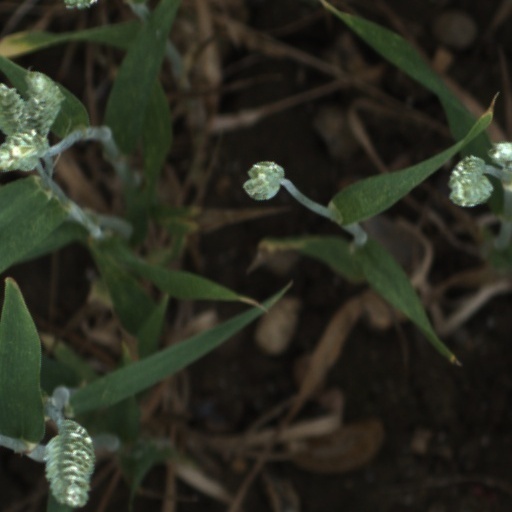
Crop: wheat